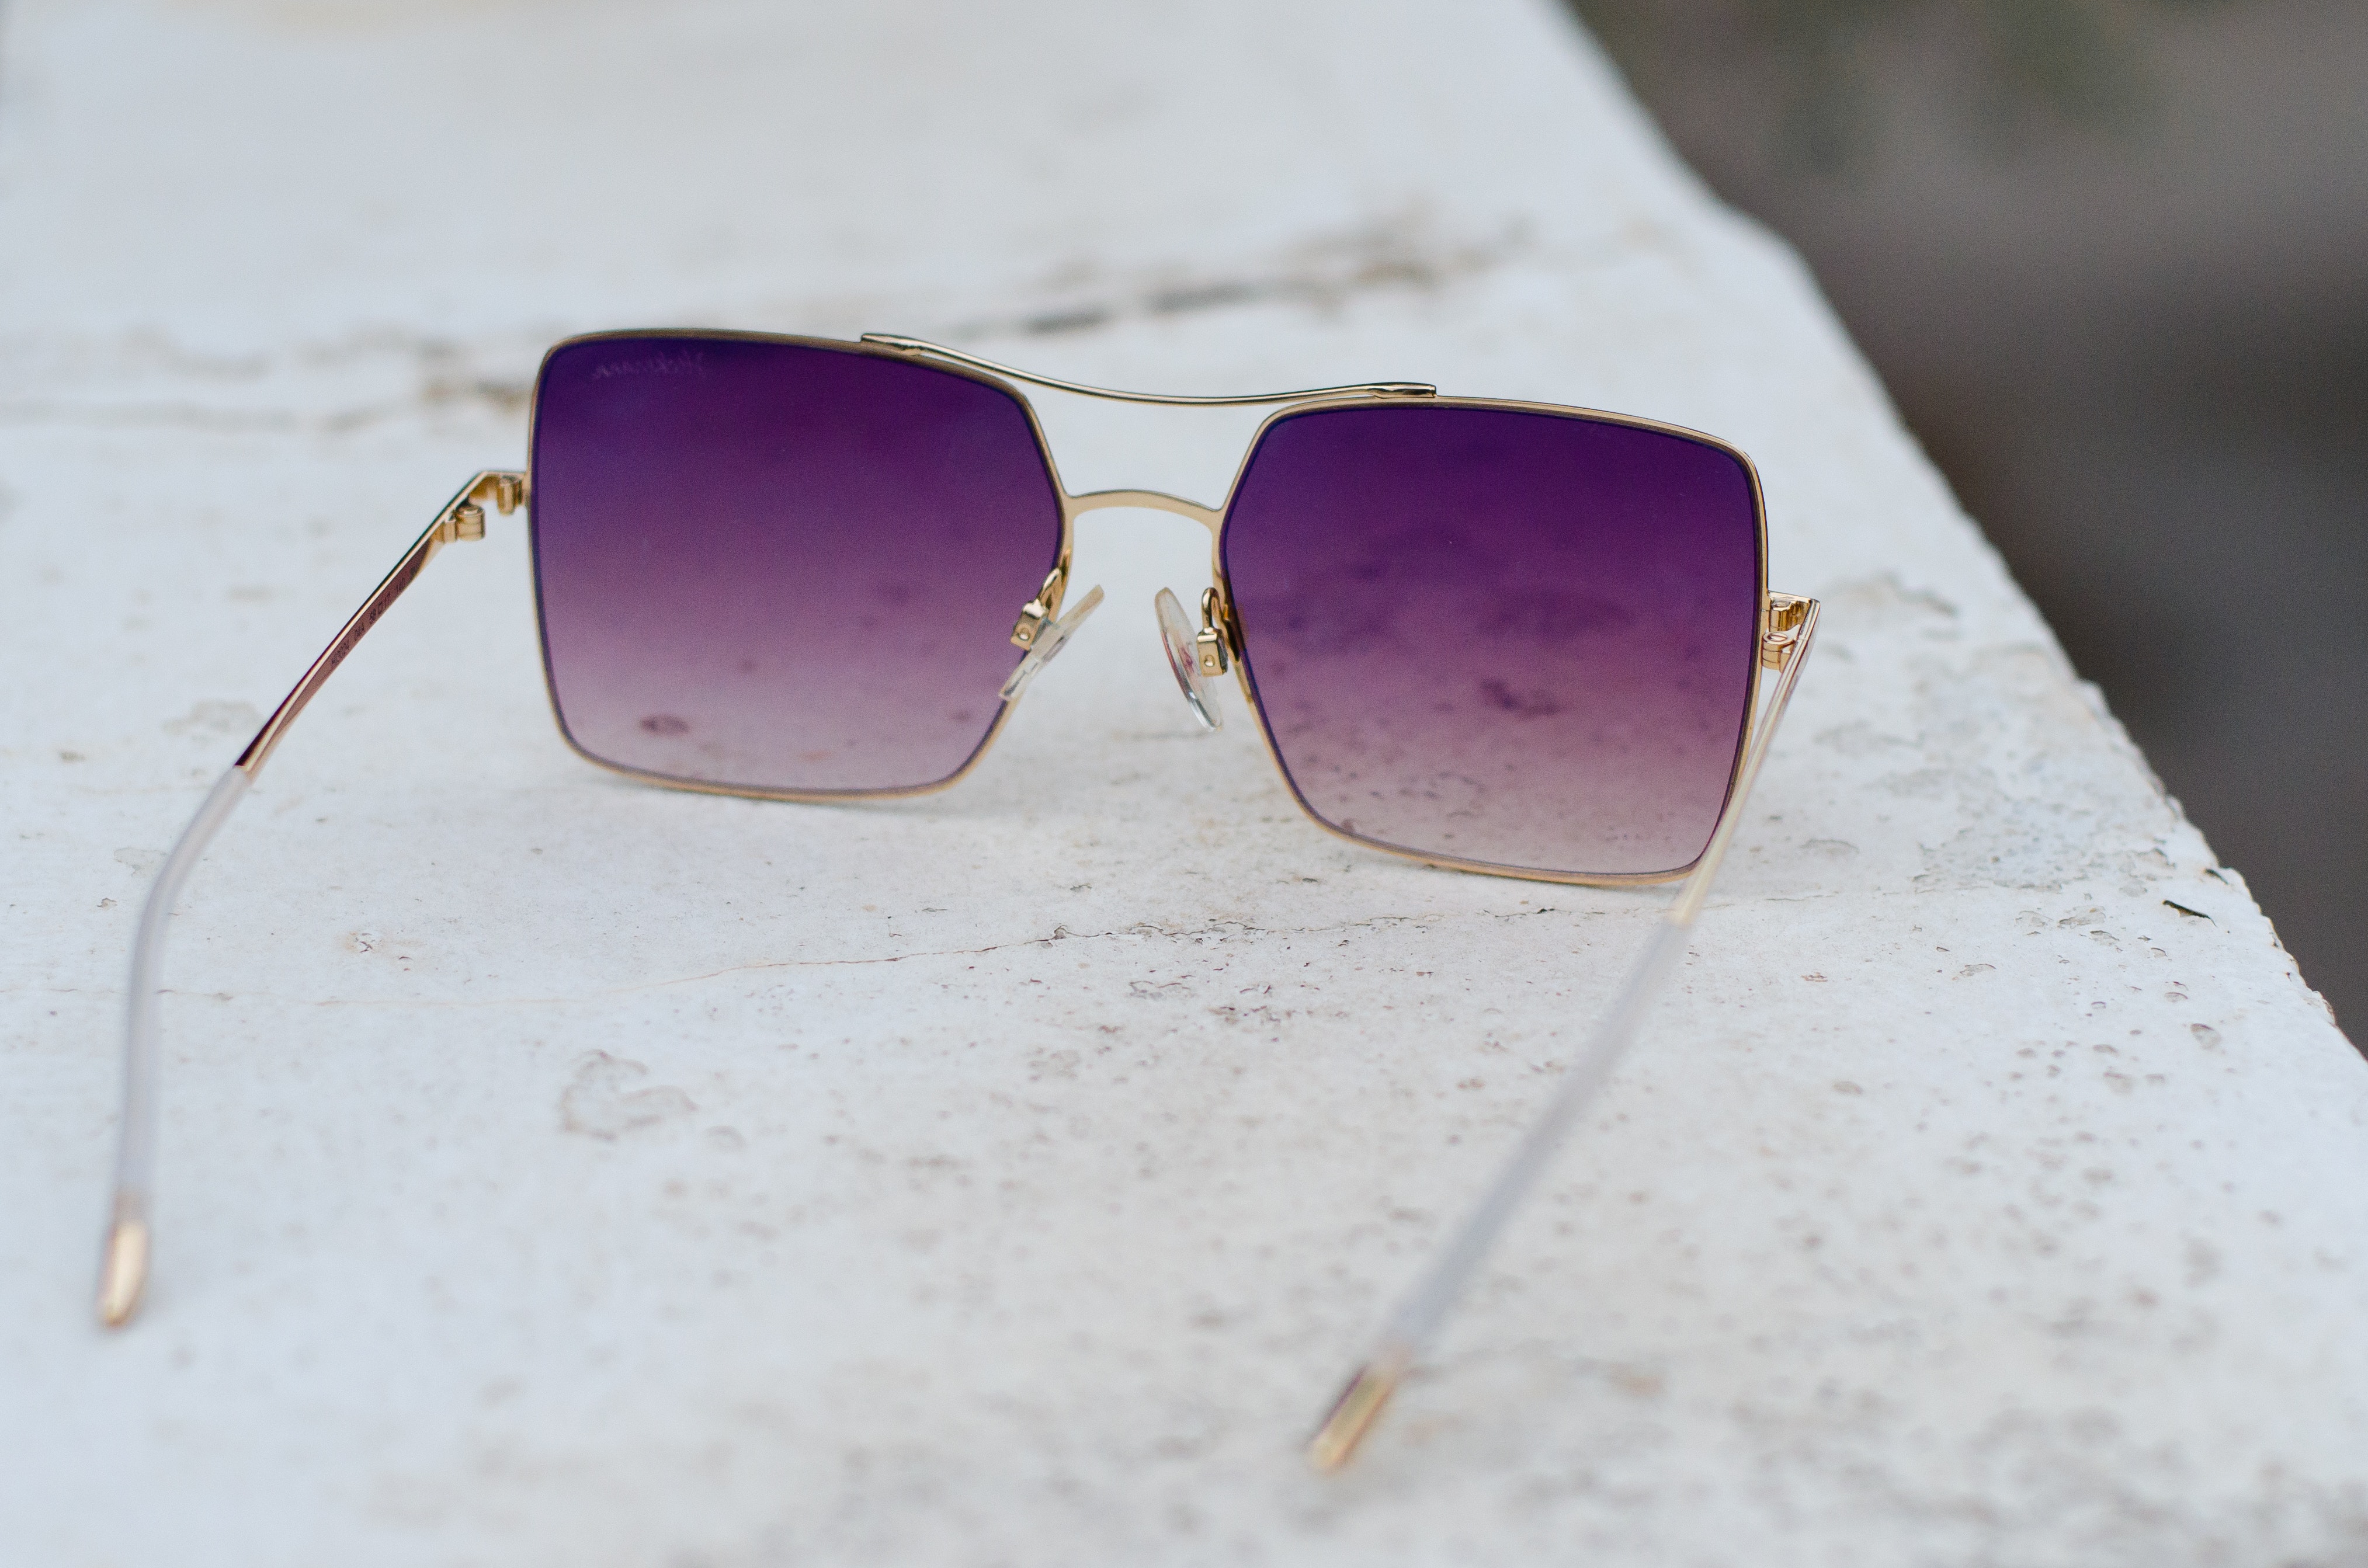
eyewear, sunglasses, glasses, personal protective equipment, aviator sunglass, vision care, purple, cool, pink, goggles, Transparent material, Tints and shades, Material property, Eye glass accessory, photography, shadow, reflection